Marcus Antonius Primus

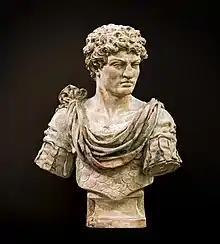
Bust of Primus by Marc Arcis

Marcus Antonius Primus (born between 20 AD and 35 AD – died after 81 AD) was a senator and general of the Roman Empire.